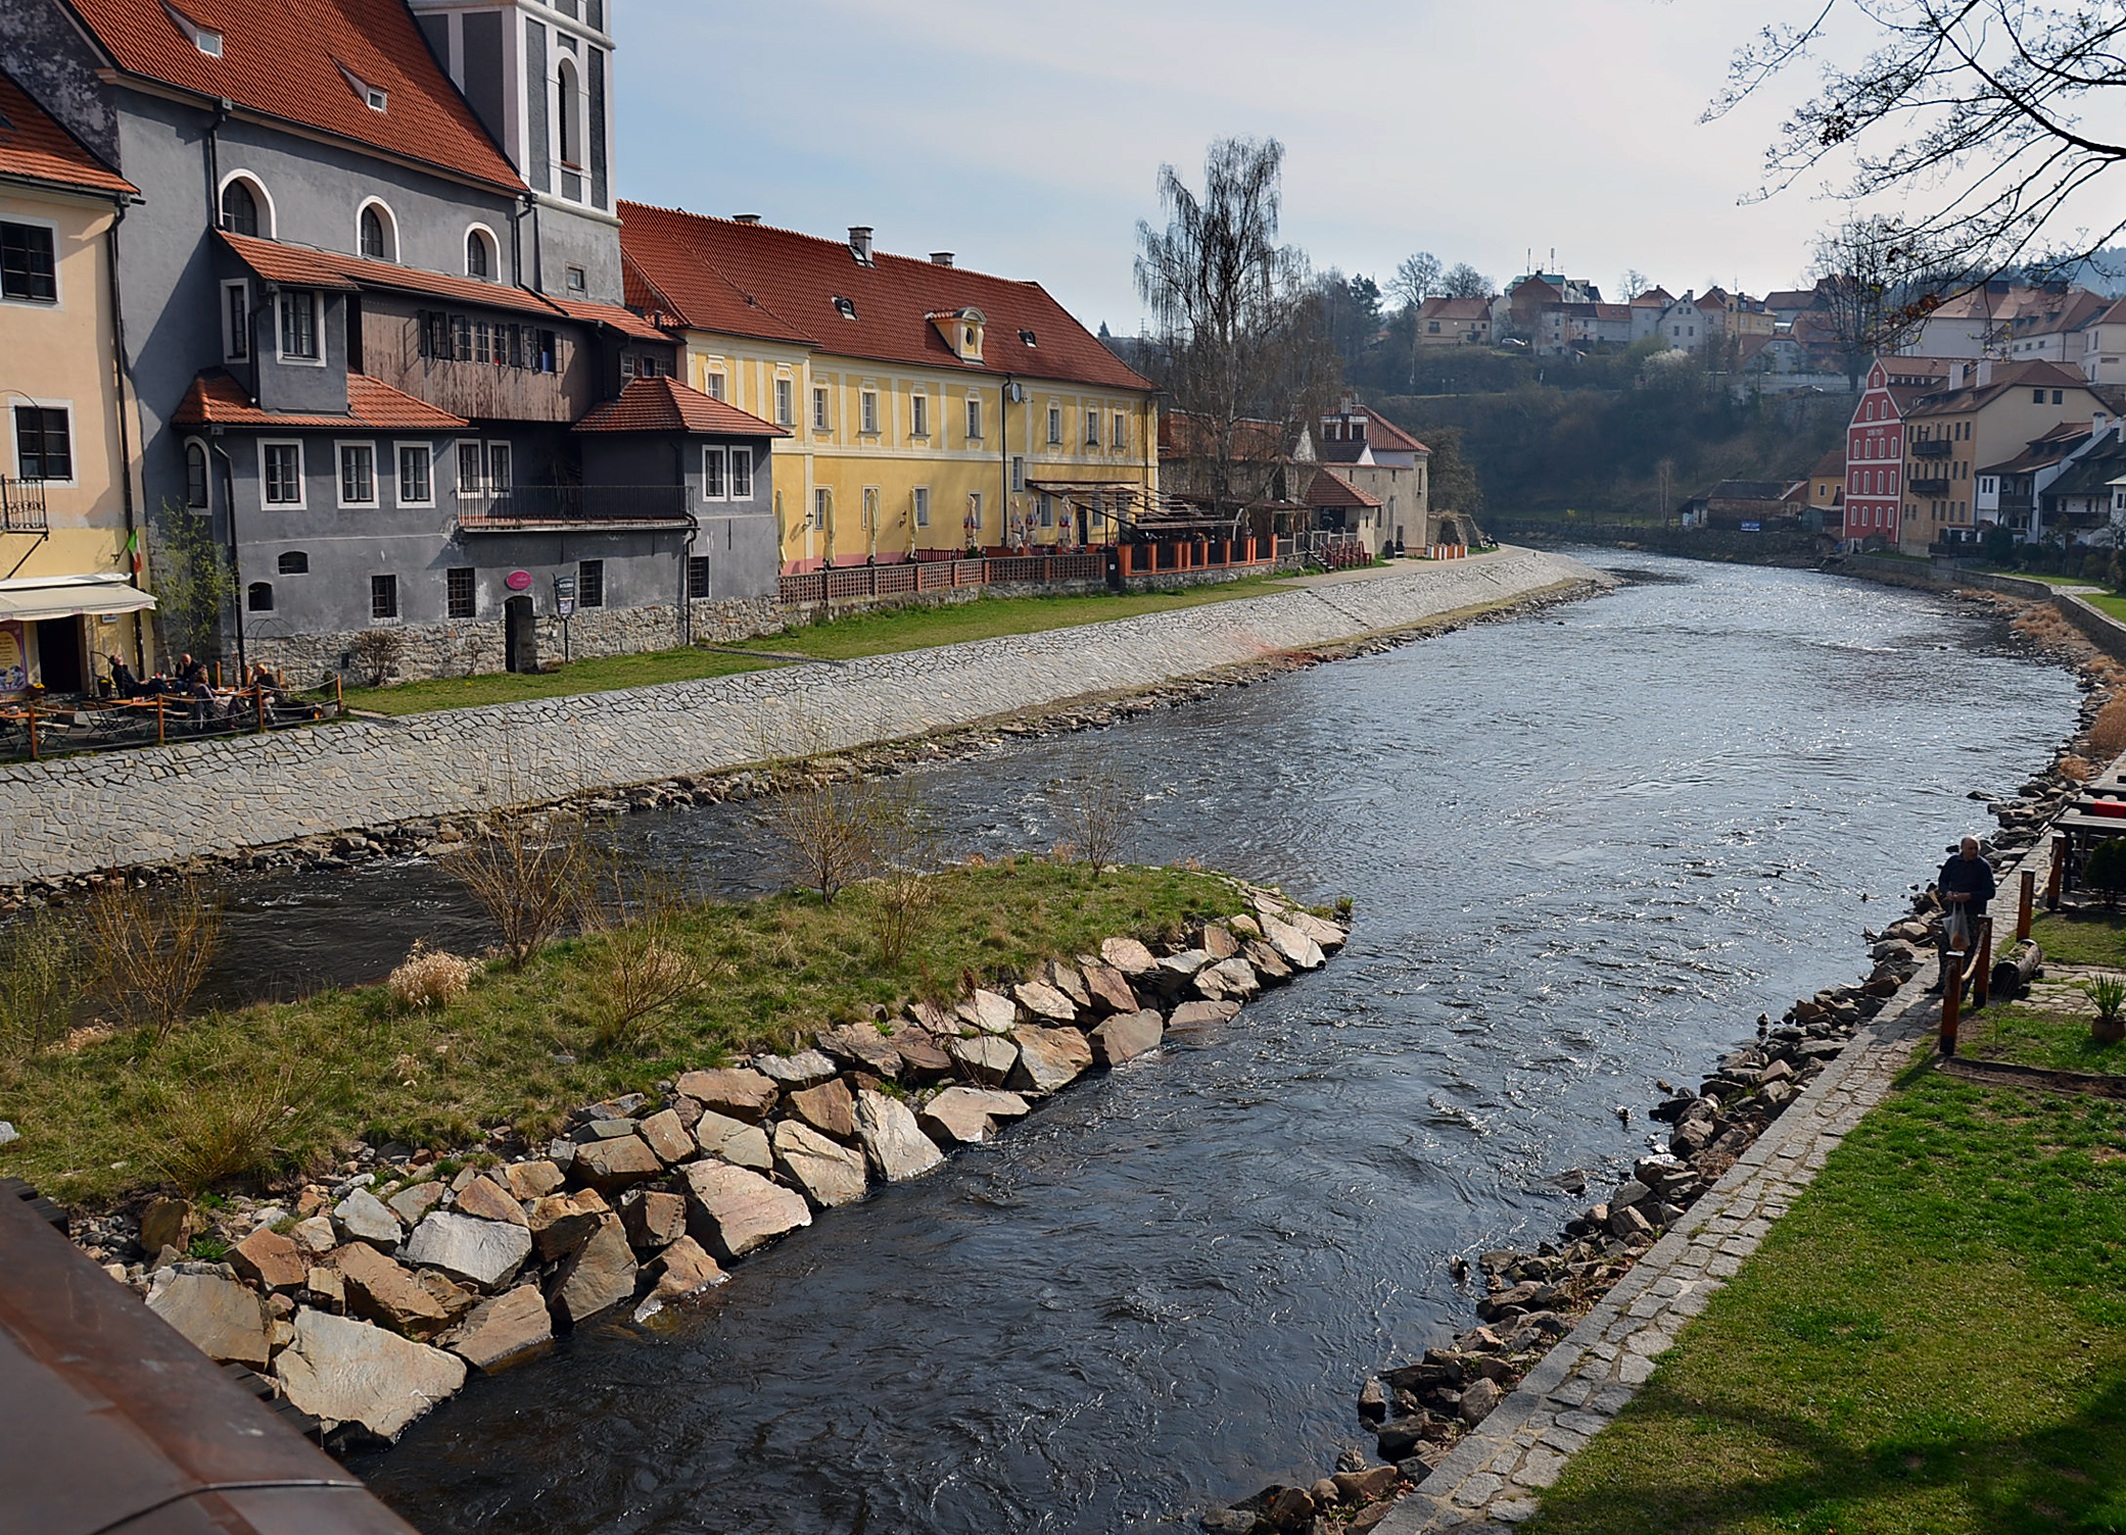
track, town, view, river, canal, transport, waterway, czech, rail transport, urban area, krumlov